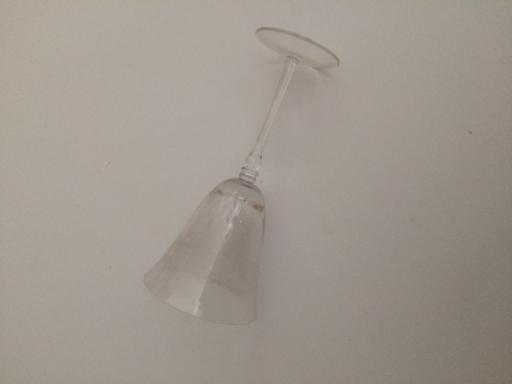
Label: glass